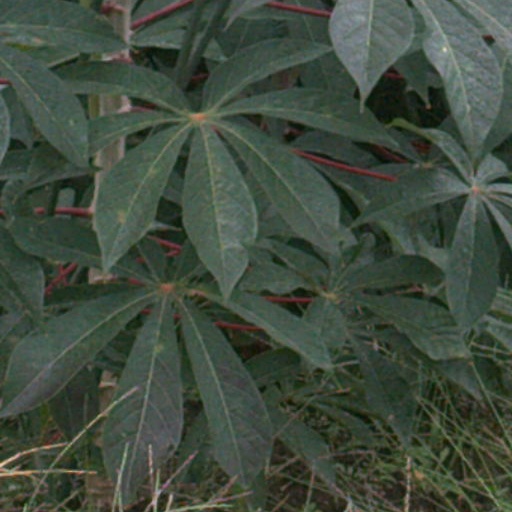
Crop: cassava